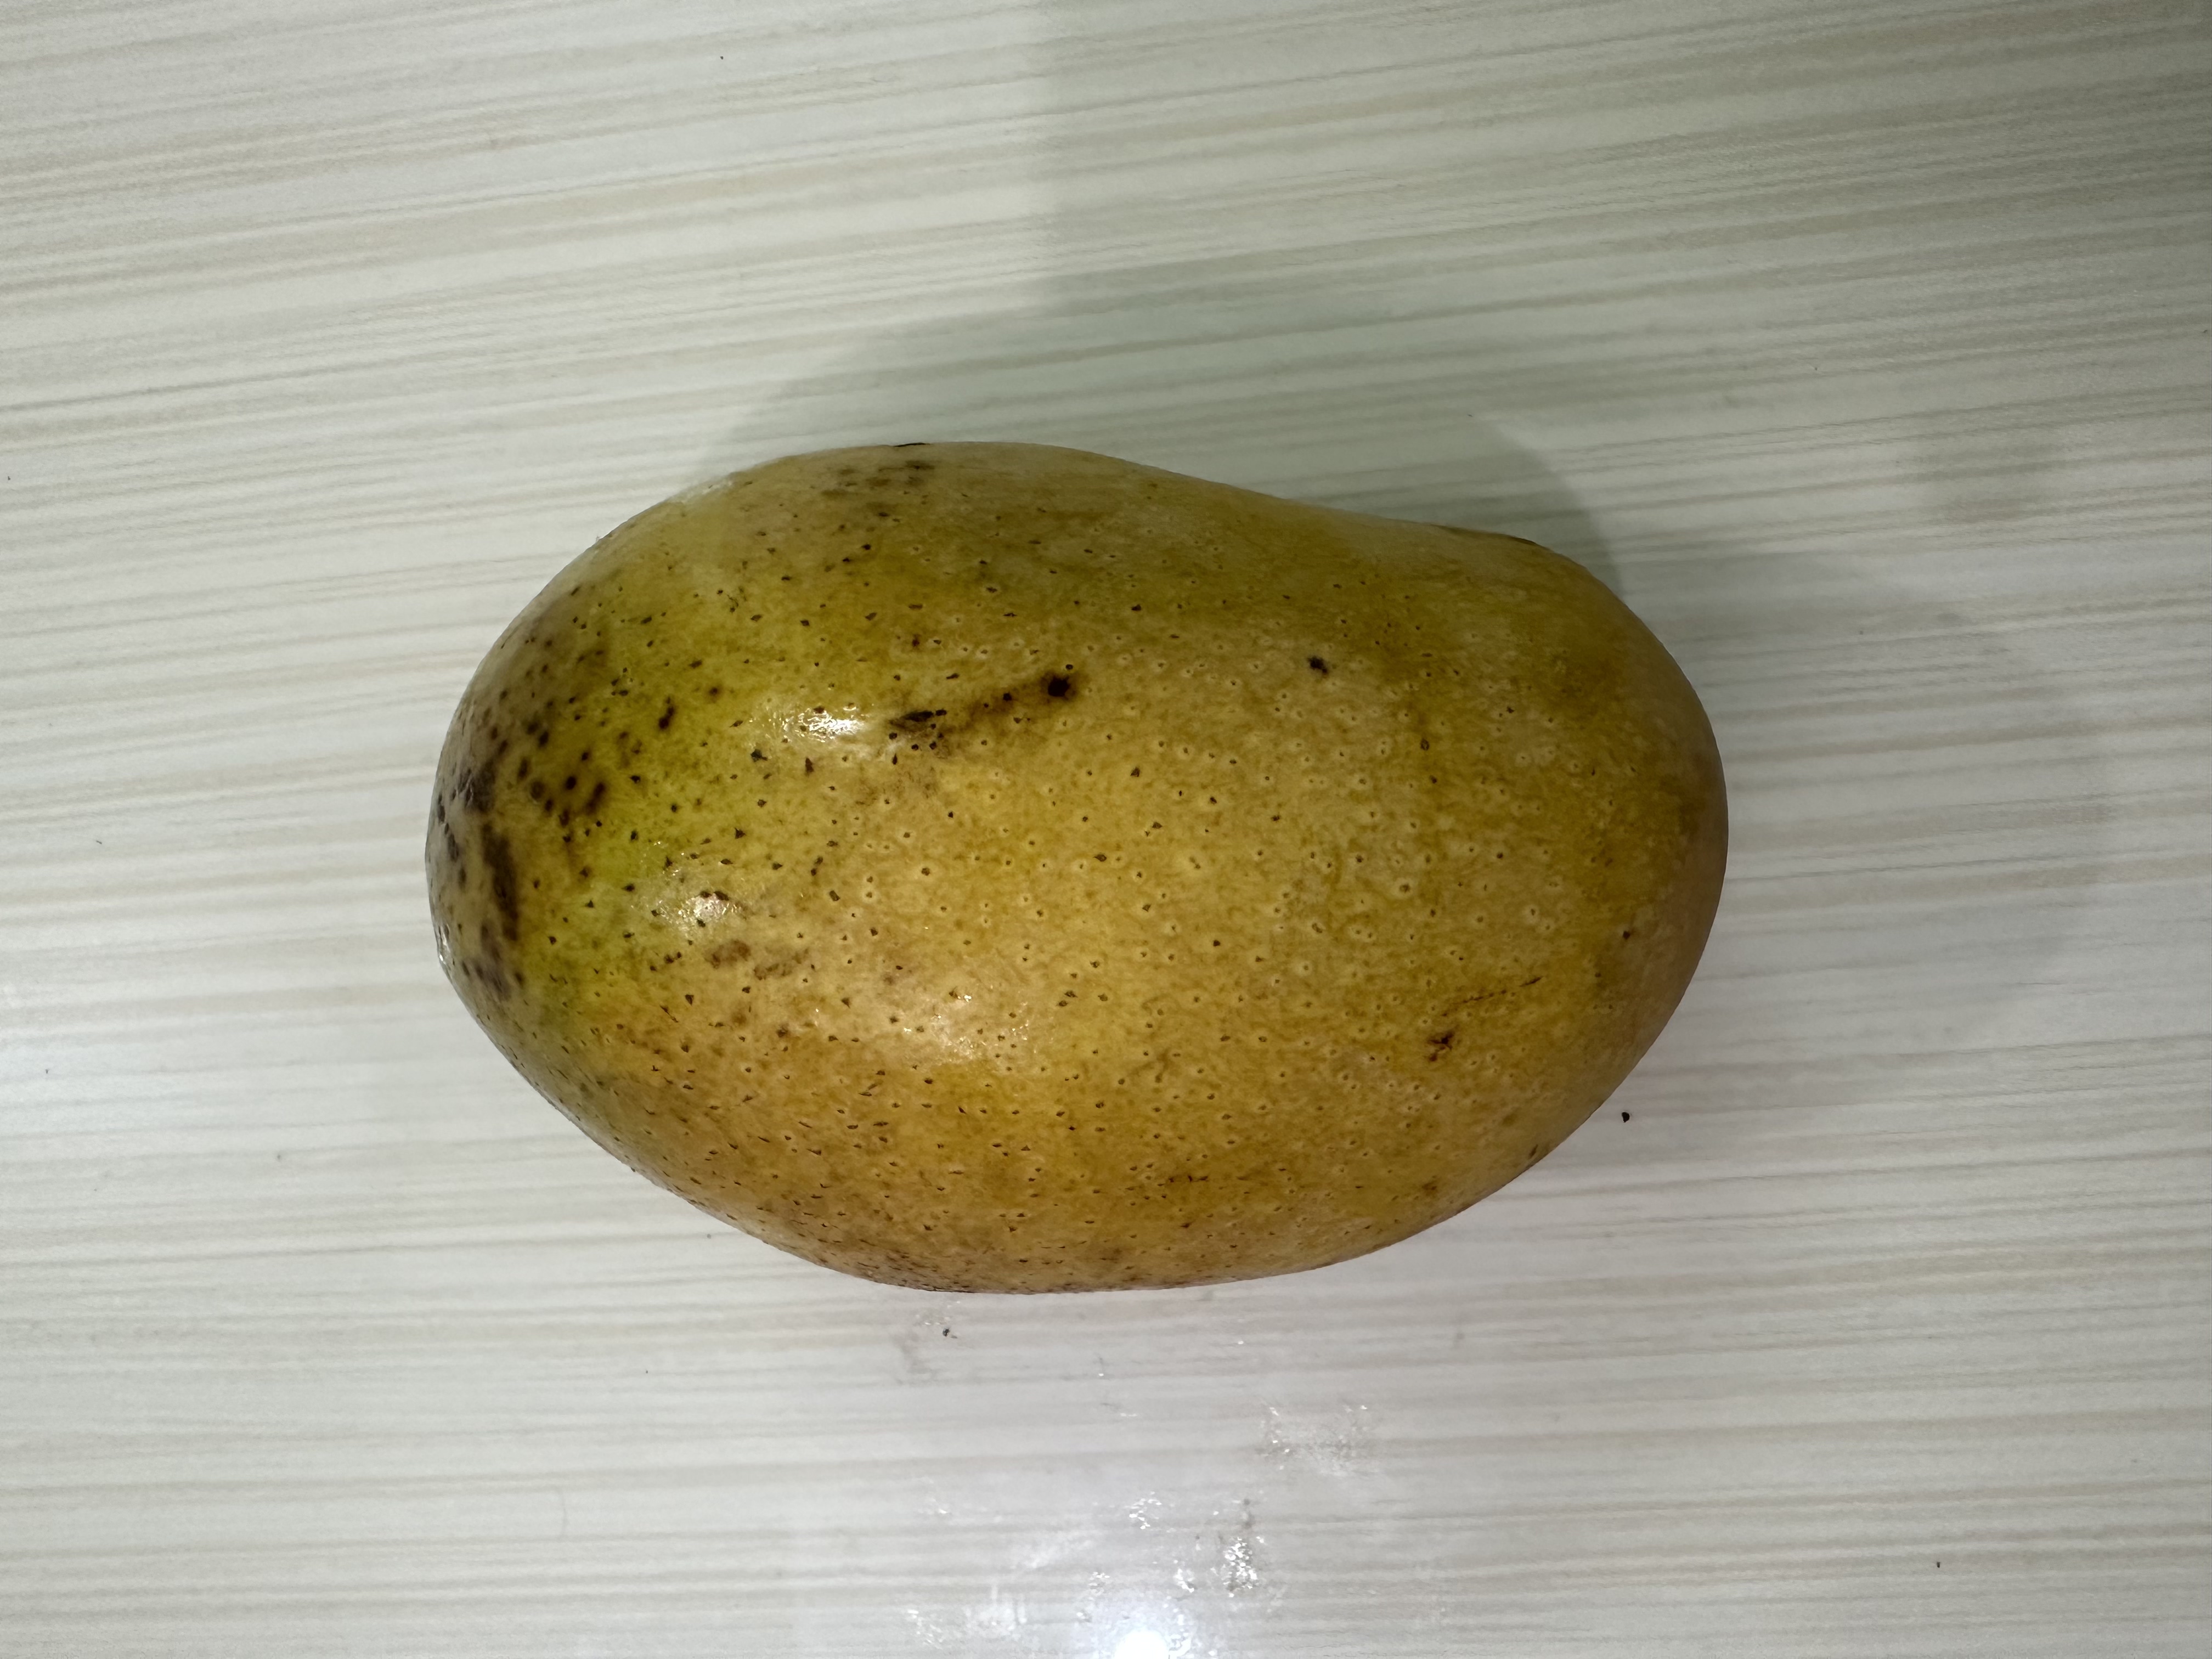
Mango variety: Kanchon Langra